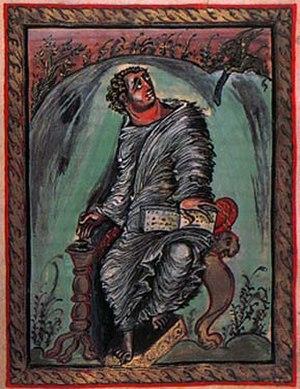
Source: http://www.msjc.edu/art/djohnson/art101/101lecture15.html Description: Saint. Marc du livre de l'Evangile de l'archevêque fr:Ebbon de Reims, 815 - 835 A.D. Encre et couleurs sur vellin, 10 1/4"" X 8 3/16"". (Epernay, Bibliotheque, Municipale, MS 1, fol. 18v)"